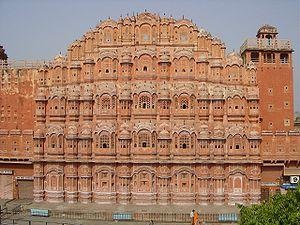
Jaipur ou Djaïpour est la capitale de l’État indien du Rajasthan.